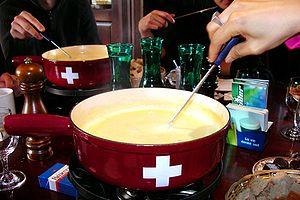
Fondue moitié-moitié
La fondue moitié-moitié, aussi appelé fondue suisse pour le tourisme et le marketing, est une fondue typique de la Suisse.
Le mariage vin et cuisine remonte à l'Antiquité. Il va traverser le Moyen Âge, s'enrichir à la Renaissance et devenir un véritable classique de nos jours. On doit distinguer dans cette alliance la cuisine du vin et la cuisine au vin qui ont été et restent les deux façons d'utiliser les apports qualitatifs du vin en gastronomie.
La fondue au fromage est un plat chaud ou tiède, d'origine Suisse, composé d'un ou plusieurs fromages, tels le gruyère et le vacherin fribourgeois. Principal plat national de Suisse avec la raclette, il est également connu depuis les années 1950 en Savoie et en Franche-Comté, avec du beaufort ou du comté, dans le Val d'Aoste et dans le Piémont.